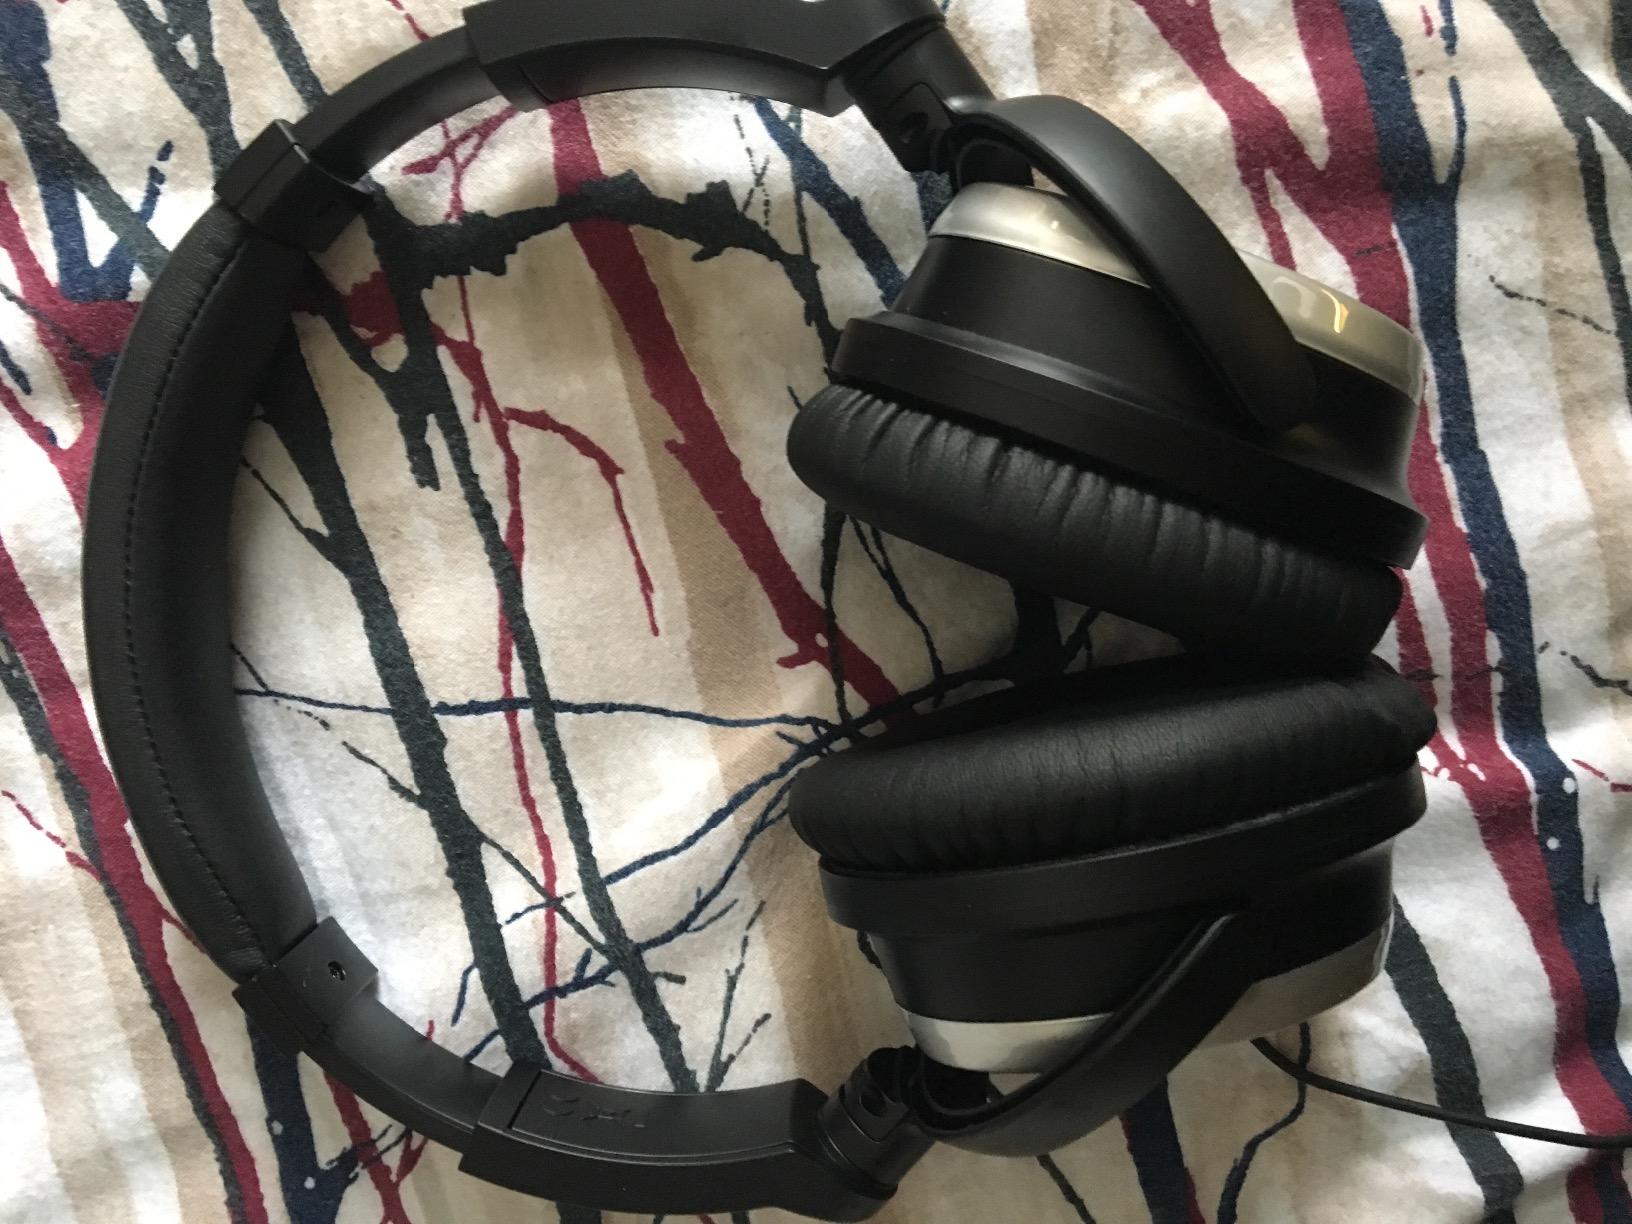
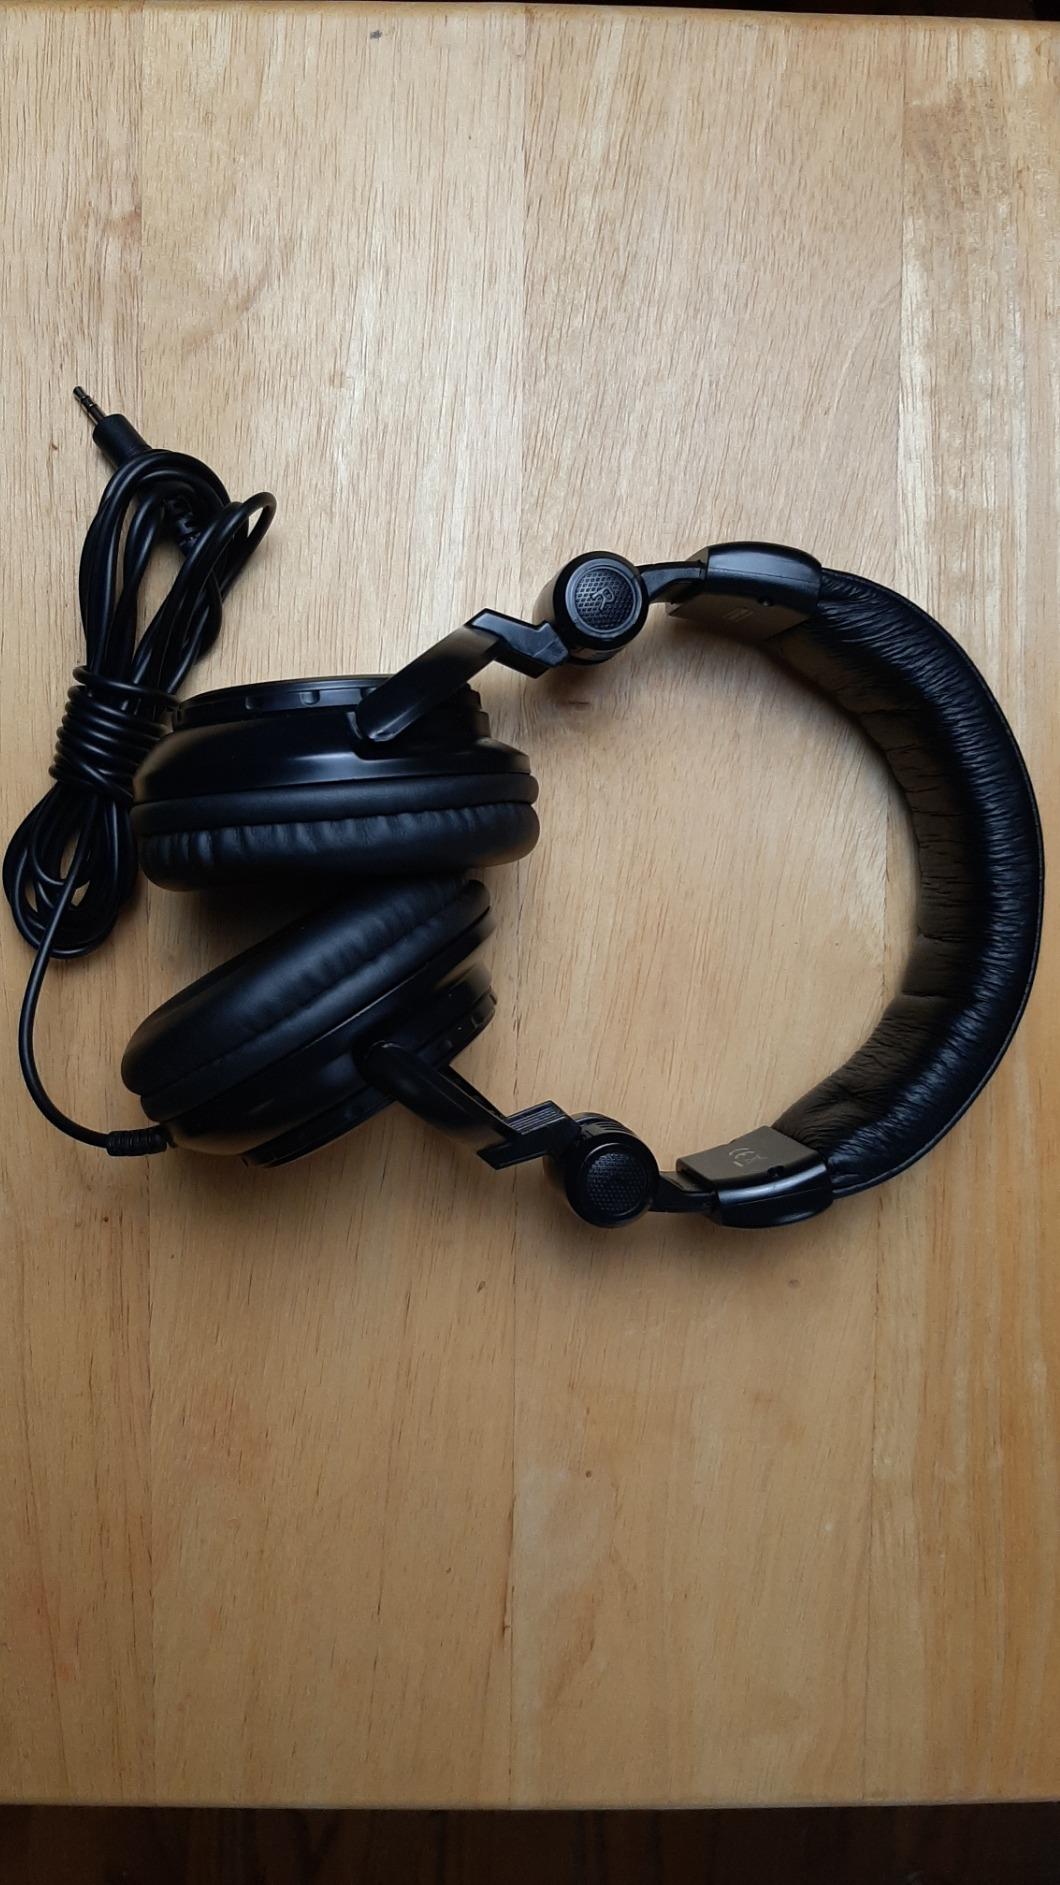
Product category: headphones
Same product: no